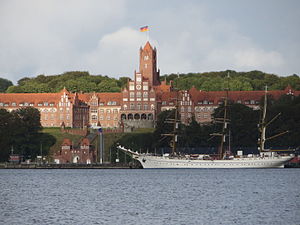
Flensborg Fjord
Marineskole Mørvig
Flensborg Fjord er Tysklands nordligste og Danmarks sydligste fjord, og derved danner fjorden en del af grænsen mellem Tyskland og Danmark. Fjordens vestlige ende markerer Østersøens vestligste punkt.